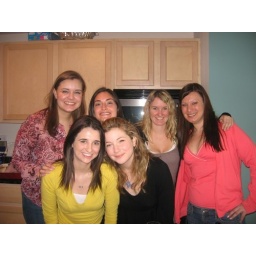
the two blond girls will be in the hamptons house with me this summer... and we all run together.